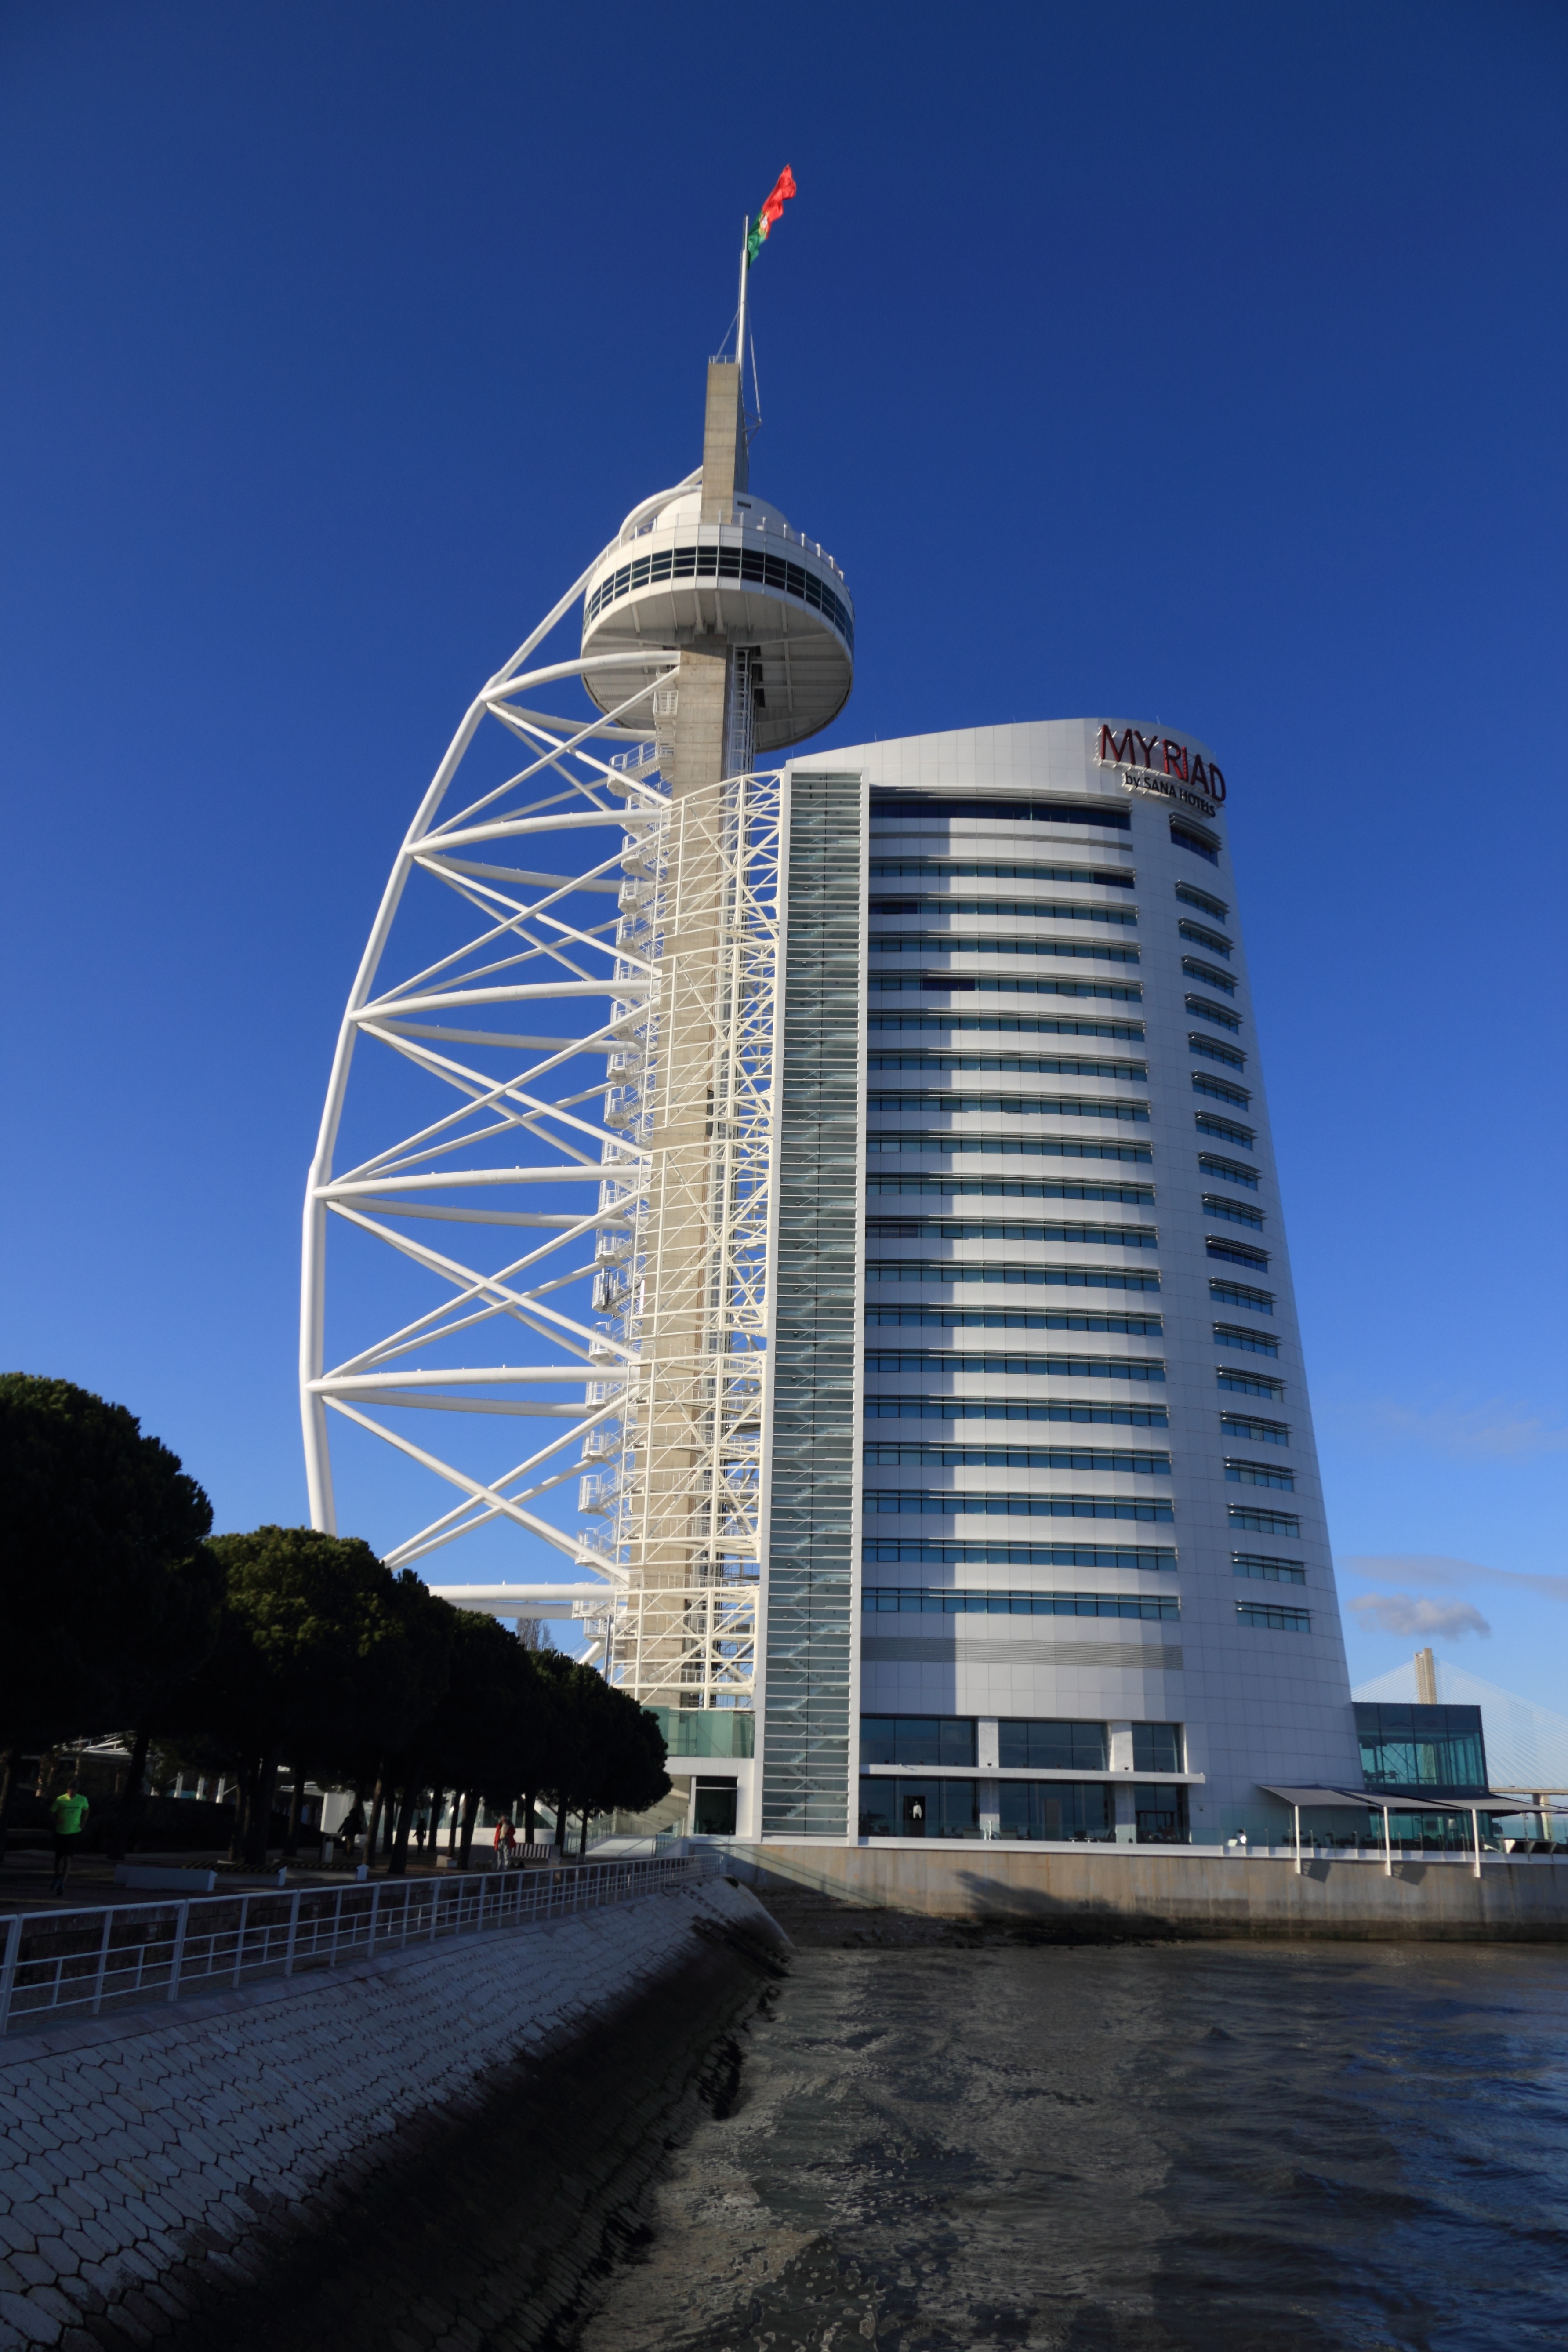
architecture, skyline, building, city, skyscraper, cityscape, downtown, reflection, tower, landmark, tower block, expo, hotel, portugal, area, lisbon, control tower, urban area